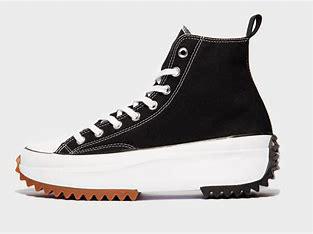
Brand: Converse
Model: Run Star Hike